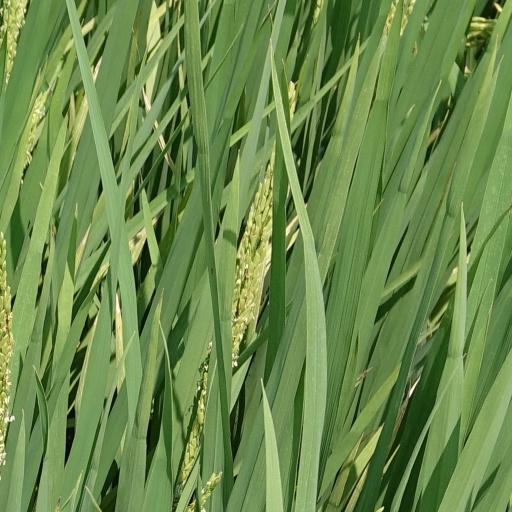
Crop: rice